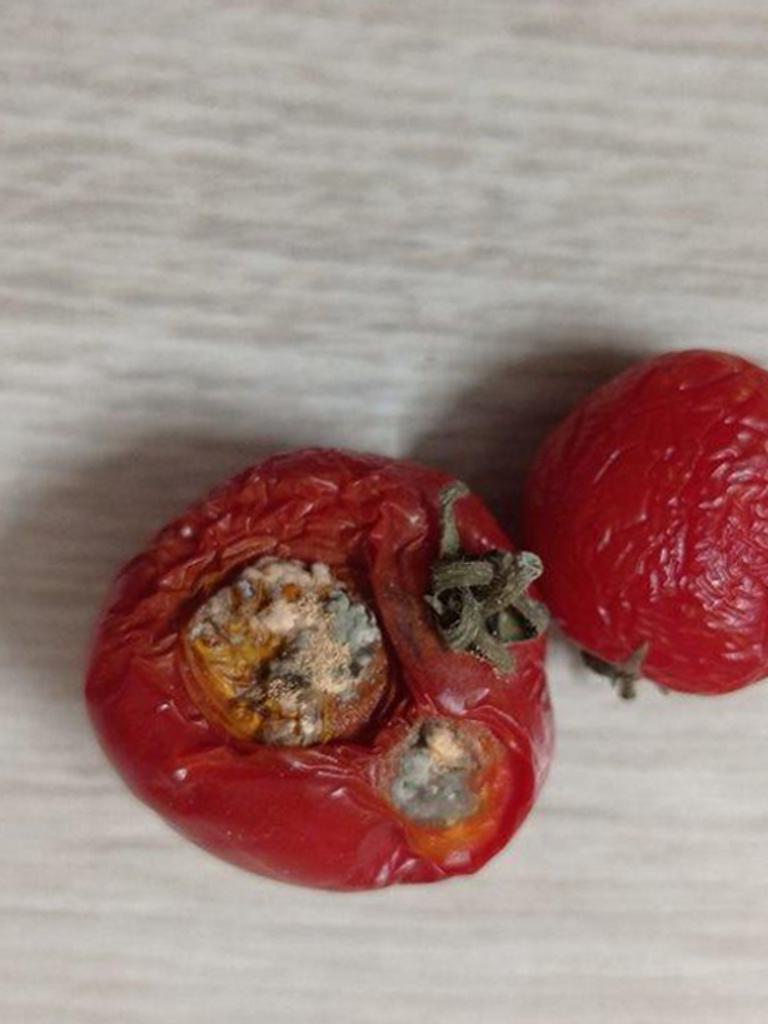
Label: Rotten